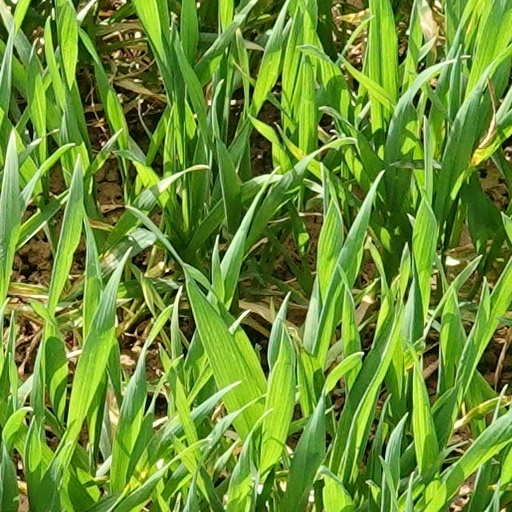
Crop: wheat